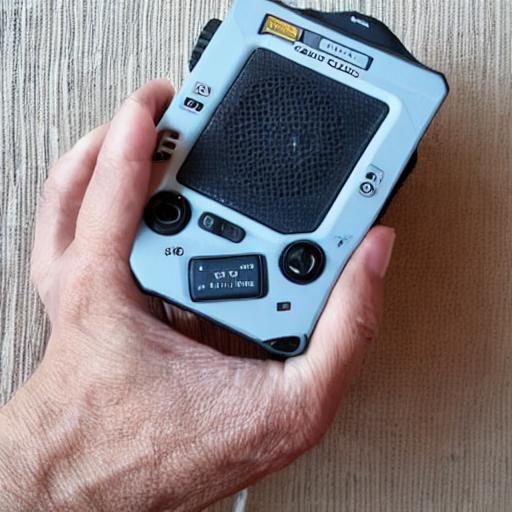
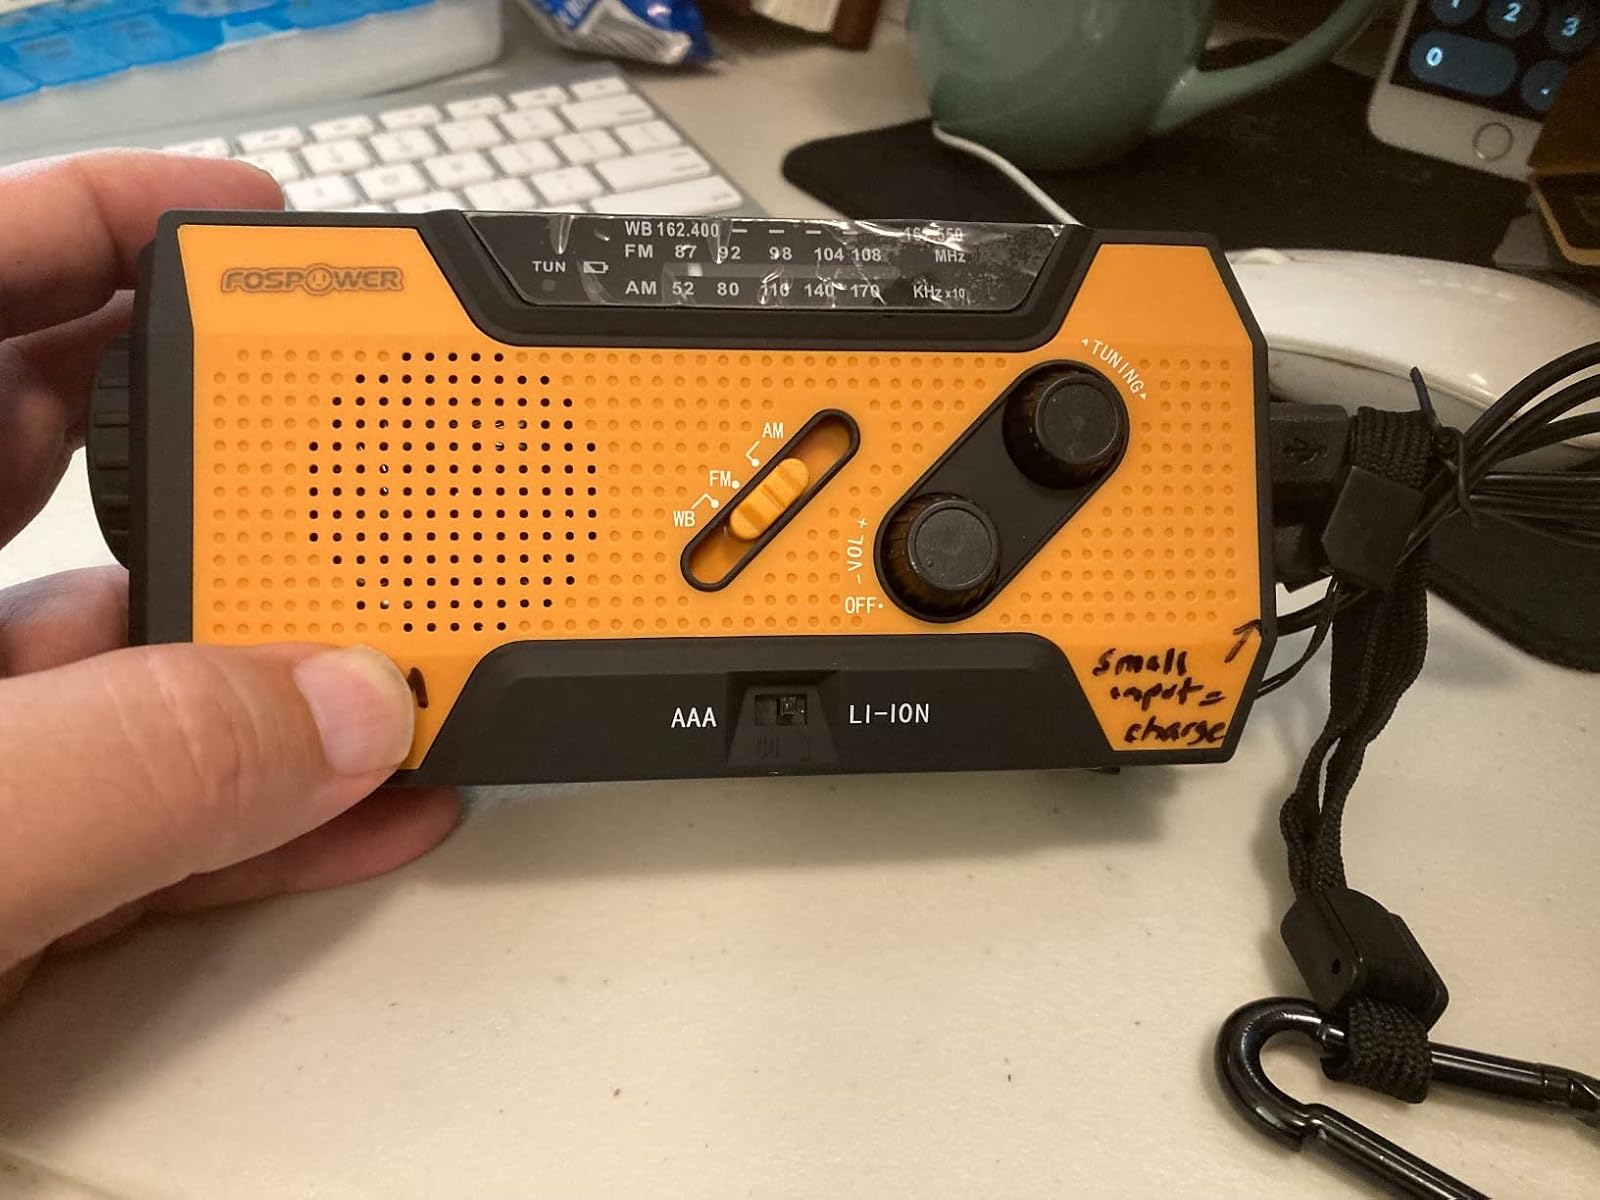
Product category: radio
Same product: no